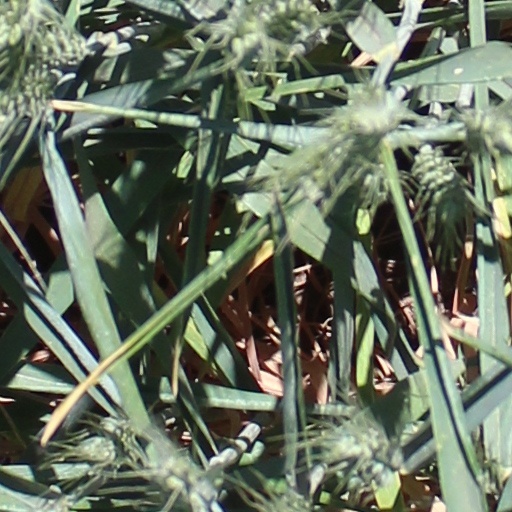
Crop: wheat